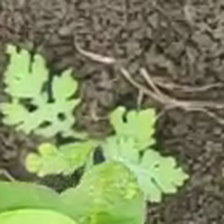
Weed species: Gajar_gavat_(Parthenium hysterophorus)